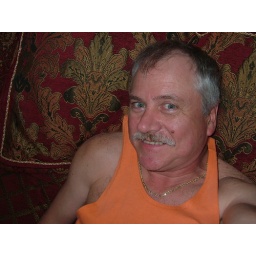
At home in bed